Rami Jarrah

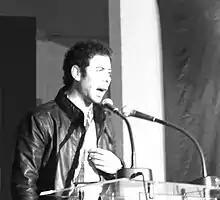
Rami Jarrah

Rami Jarrah (born 11 June 1984 Nicosia) is a Syrian political activist who was often cited by international media outlets under the pseudonym Alexander Page during the Syrian civil war. The barring of most international journalists from Syria by the government made such information particularly valuable. He was "outed" by the Syrian intelligence some time in September/October 2011 and fled to Egypt with his wife and daughter where he posts comments to Facebook and Twitter and continues to use the name Alexander Page.